Memorial City, Houston

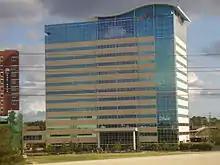
Cemex offices

There are 20 office buildings with a total of of space. Most of the buildings are multi-tenant, while some, such as the Chase Service Center, each have a single tenant. 11 distribution, industrial, and warehouse facilities in Memorial City have a total of about of space. Three hotels, the Candlewood Suites ‐ Houston‐Town and Country, the Four Points by Sheraton Houston, Memorial City (formerly the Radisson Suites Hotel West) and the Westin Houston Memorial City are located in the district. The Westin, with 250 rooms, is located between the Memorial City Mall and the Memorial City Hospital. 75 residential units are on the top floors of the hotel.